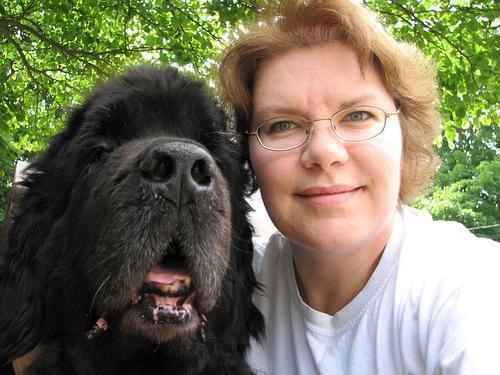
Newfoundland